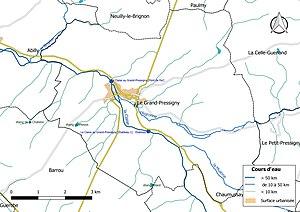
Carte du réseau hydrographique de la commune de fr:Le Grand-Pressigny (France).
Le Grand-Pressigny est une commune française, située dans le département d'Indre-et-Loire, en région Centre-Val de Loire.